Shannon Briggs

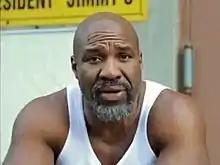
Briggs in 2016

In March 2016, Briggs confronted David Haye at his press conference for the announcement of his fight against little-known Arnold Gjergjaj at the O2 Arena on May 21, 2016. Haye did not agree to fight Briggs immediately but instead offered him the chance to fight on his undercard, promising that he would fight him next if he was victorious. Briggs agreed to this arrangement.